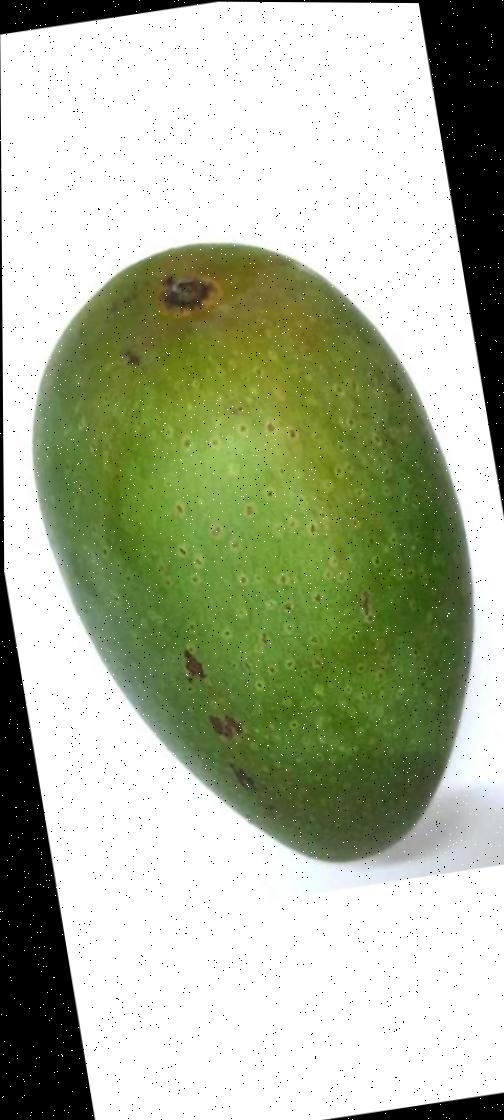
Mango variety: Ashshina Zhinuk